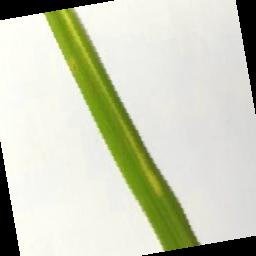
Label: Rice___Brown_Spot